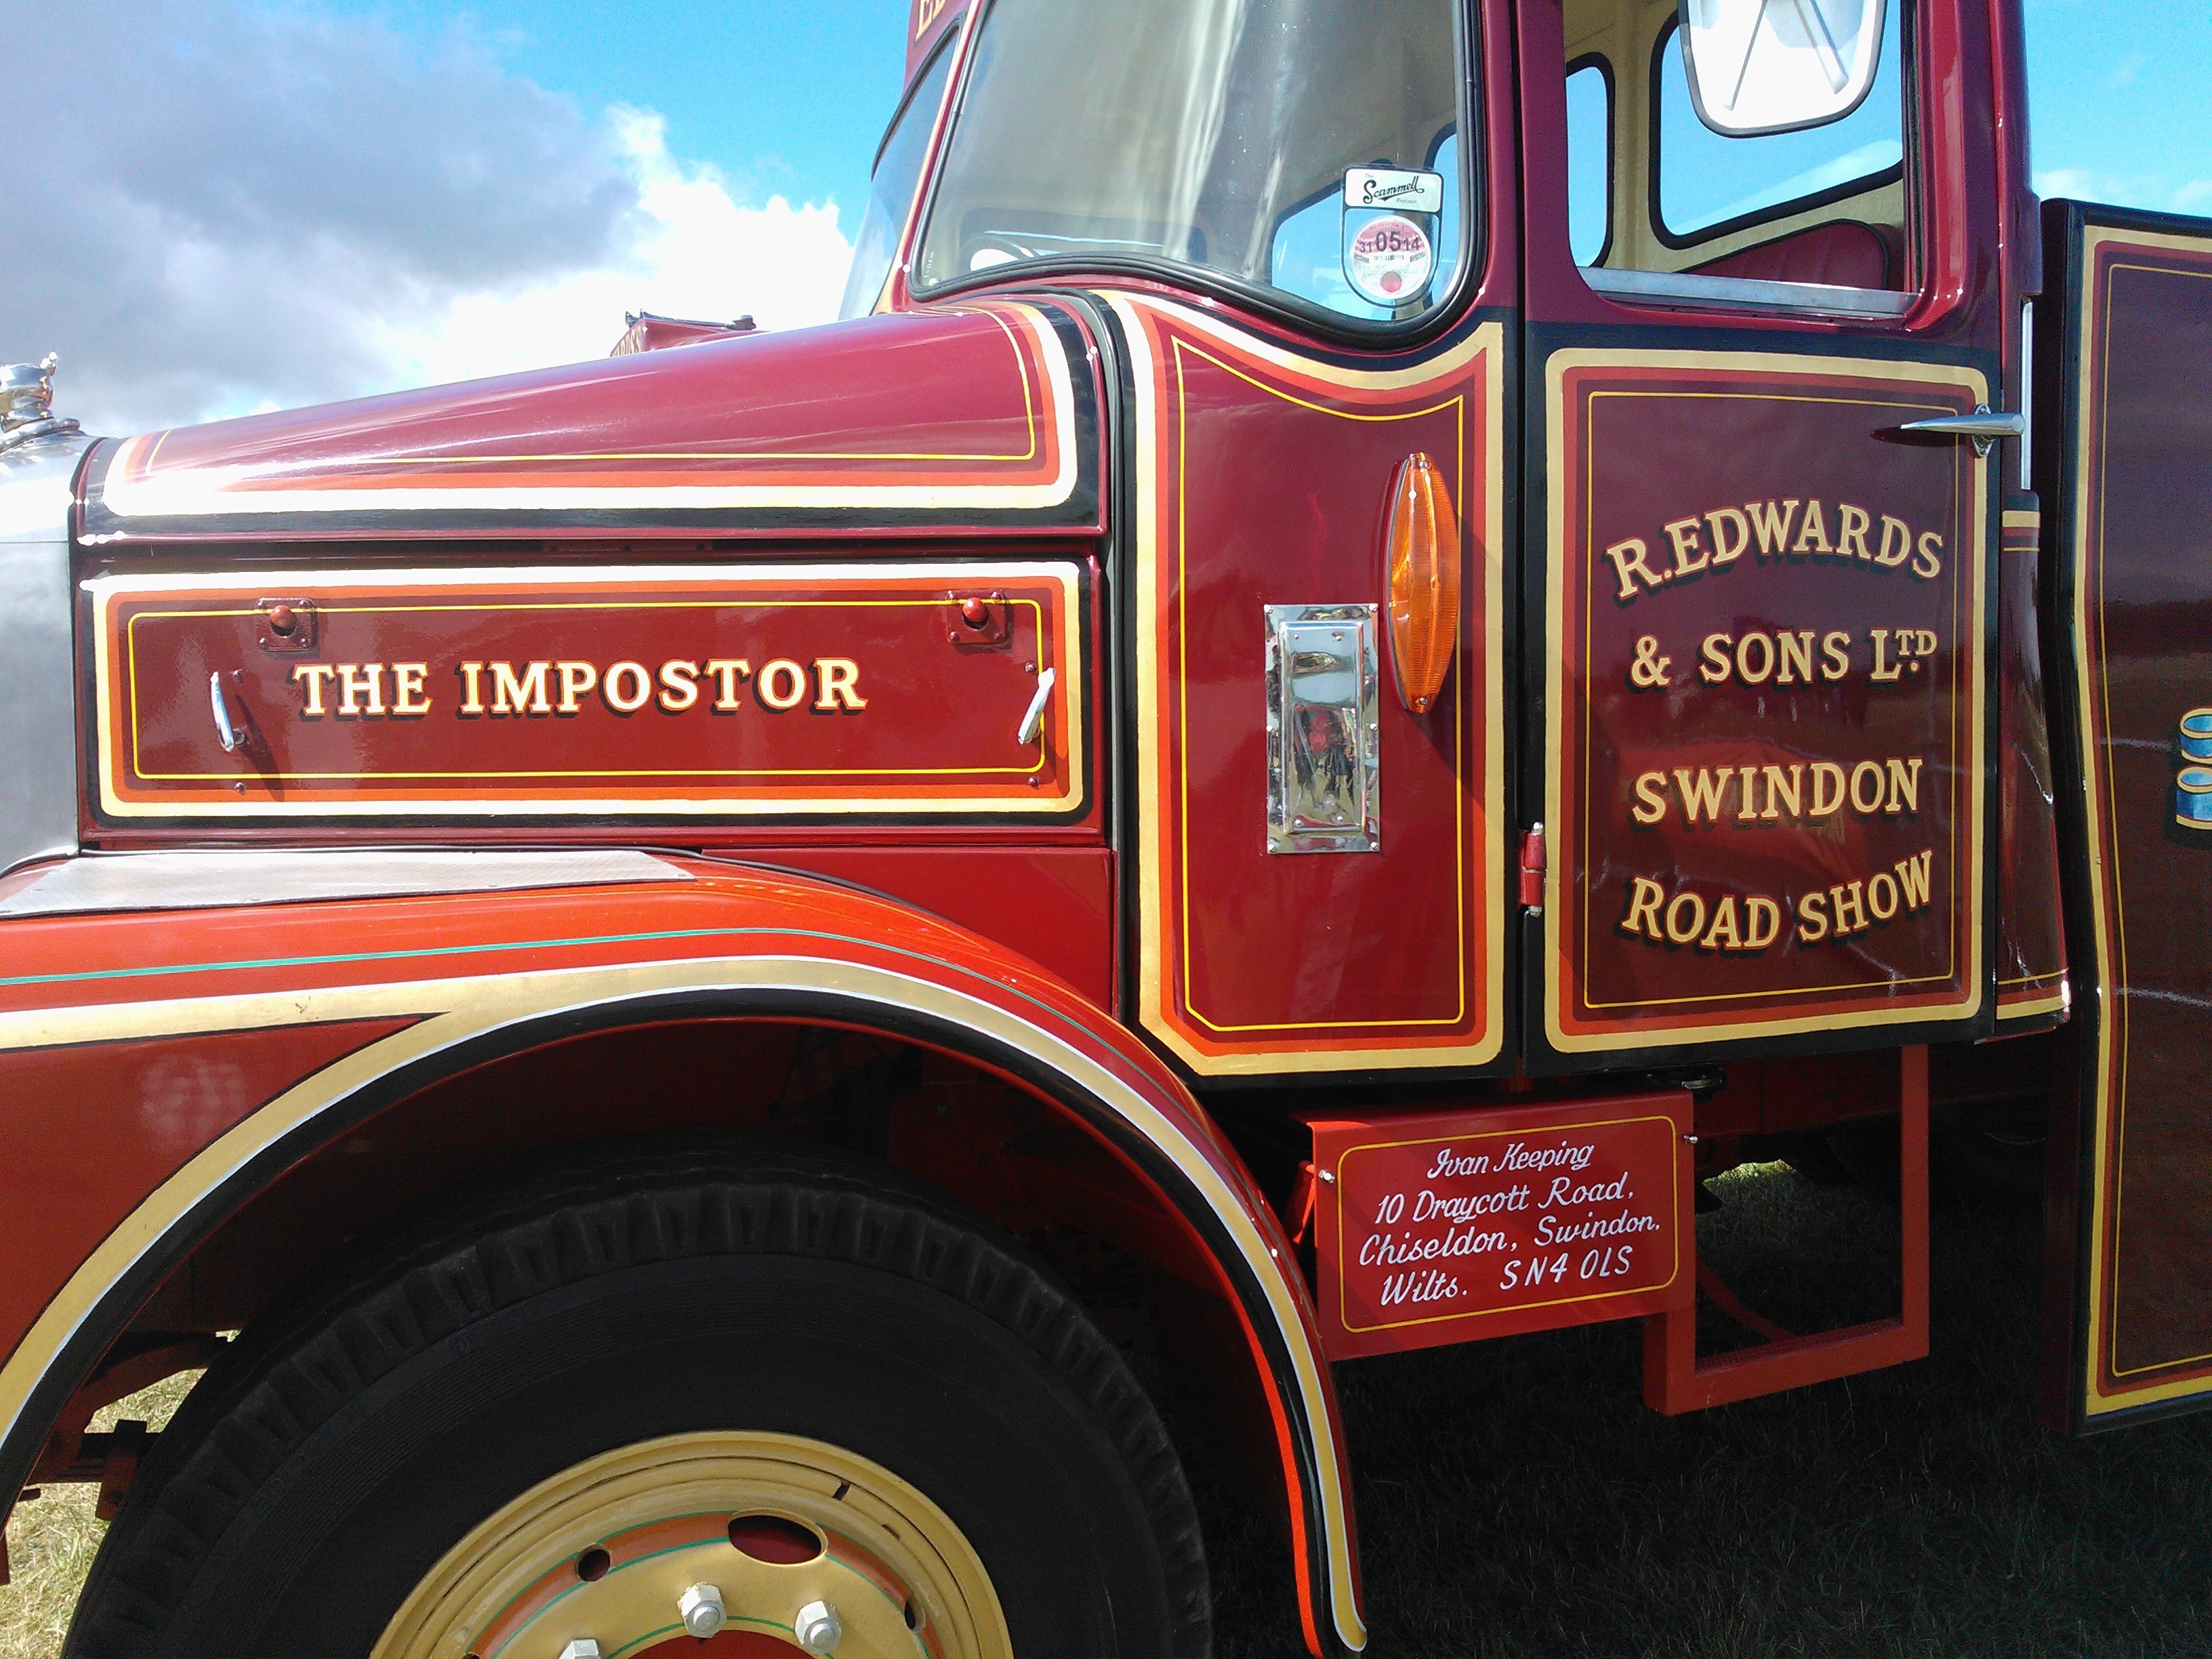
car, vintage, transport, truck, red, vehicle, usa, motor vehicle, bus, lorry, antique car, land vehicle, fire apparatus